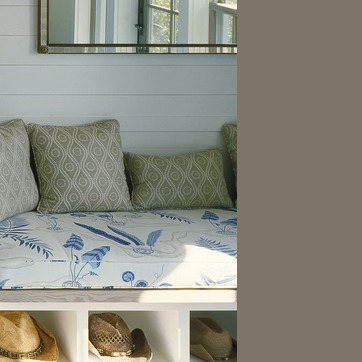
Material: fabric